Edmonton Transit Service

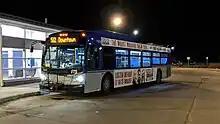
A ETS bus on night owl route 512 Downtown, providing late night service for northern sections of the Capital Line. , ETS provides this service with route 2-OWL.

ETS provides bus and light-rail transit services within the City of Edmonton limits, in addition to Spruce Grove and Beaumont. It also provides connections to Leduc Transit, St. Albert Transit (StAT), and Strathcona County Transit. ETS provides service to the Edmonton International Airport.